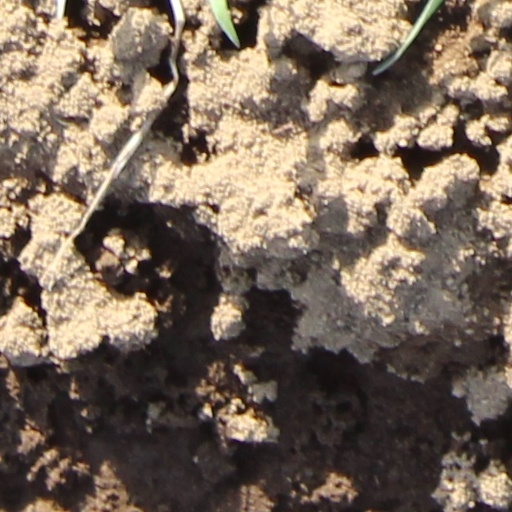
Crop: wheat